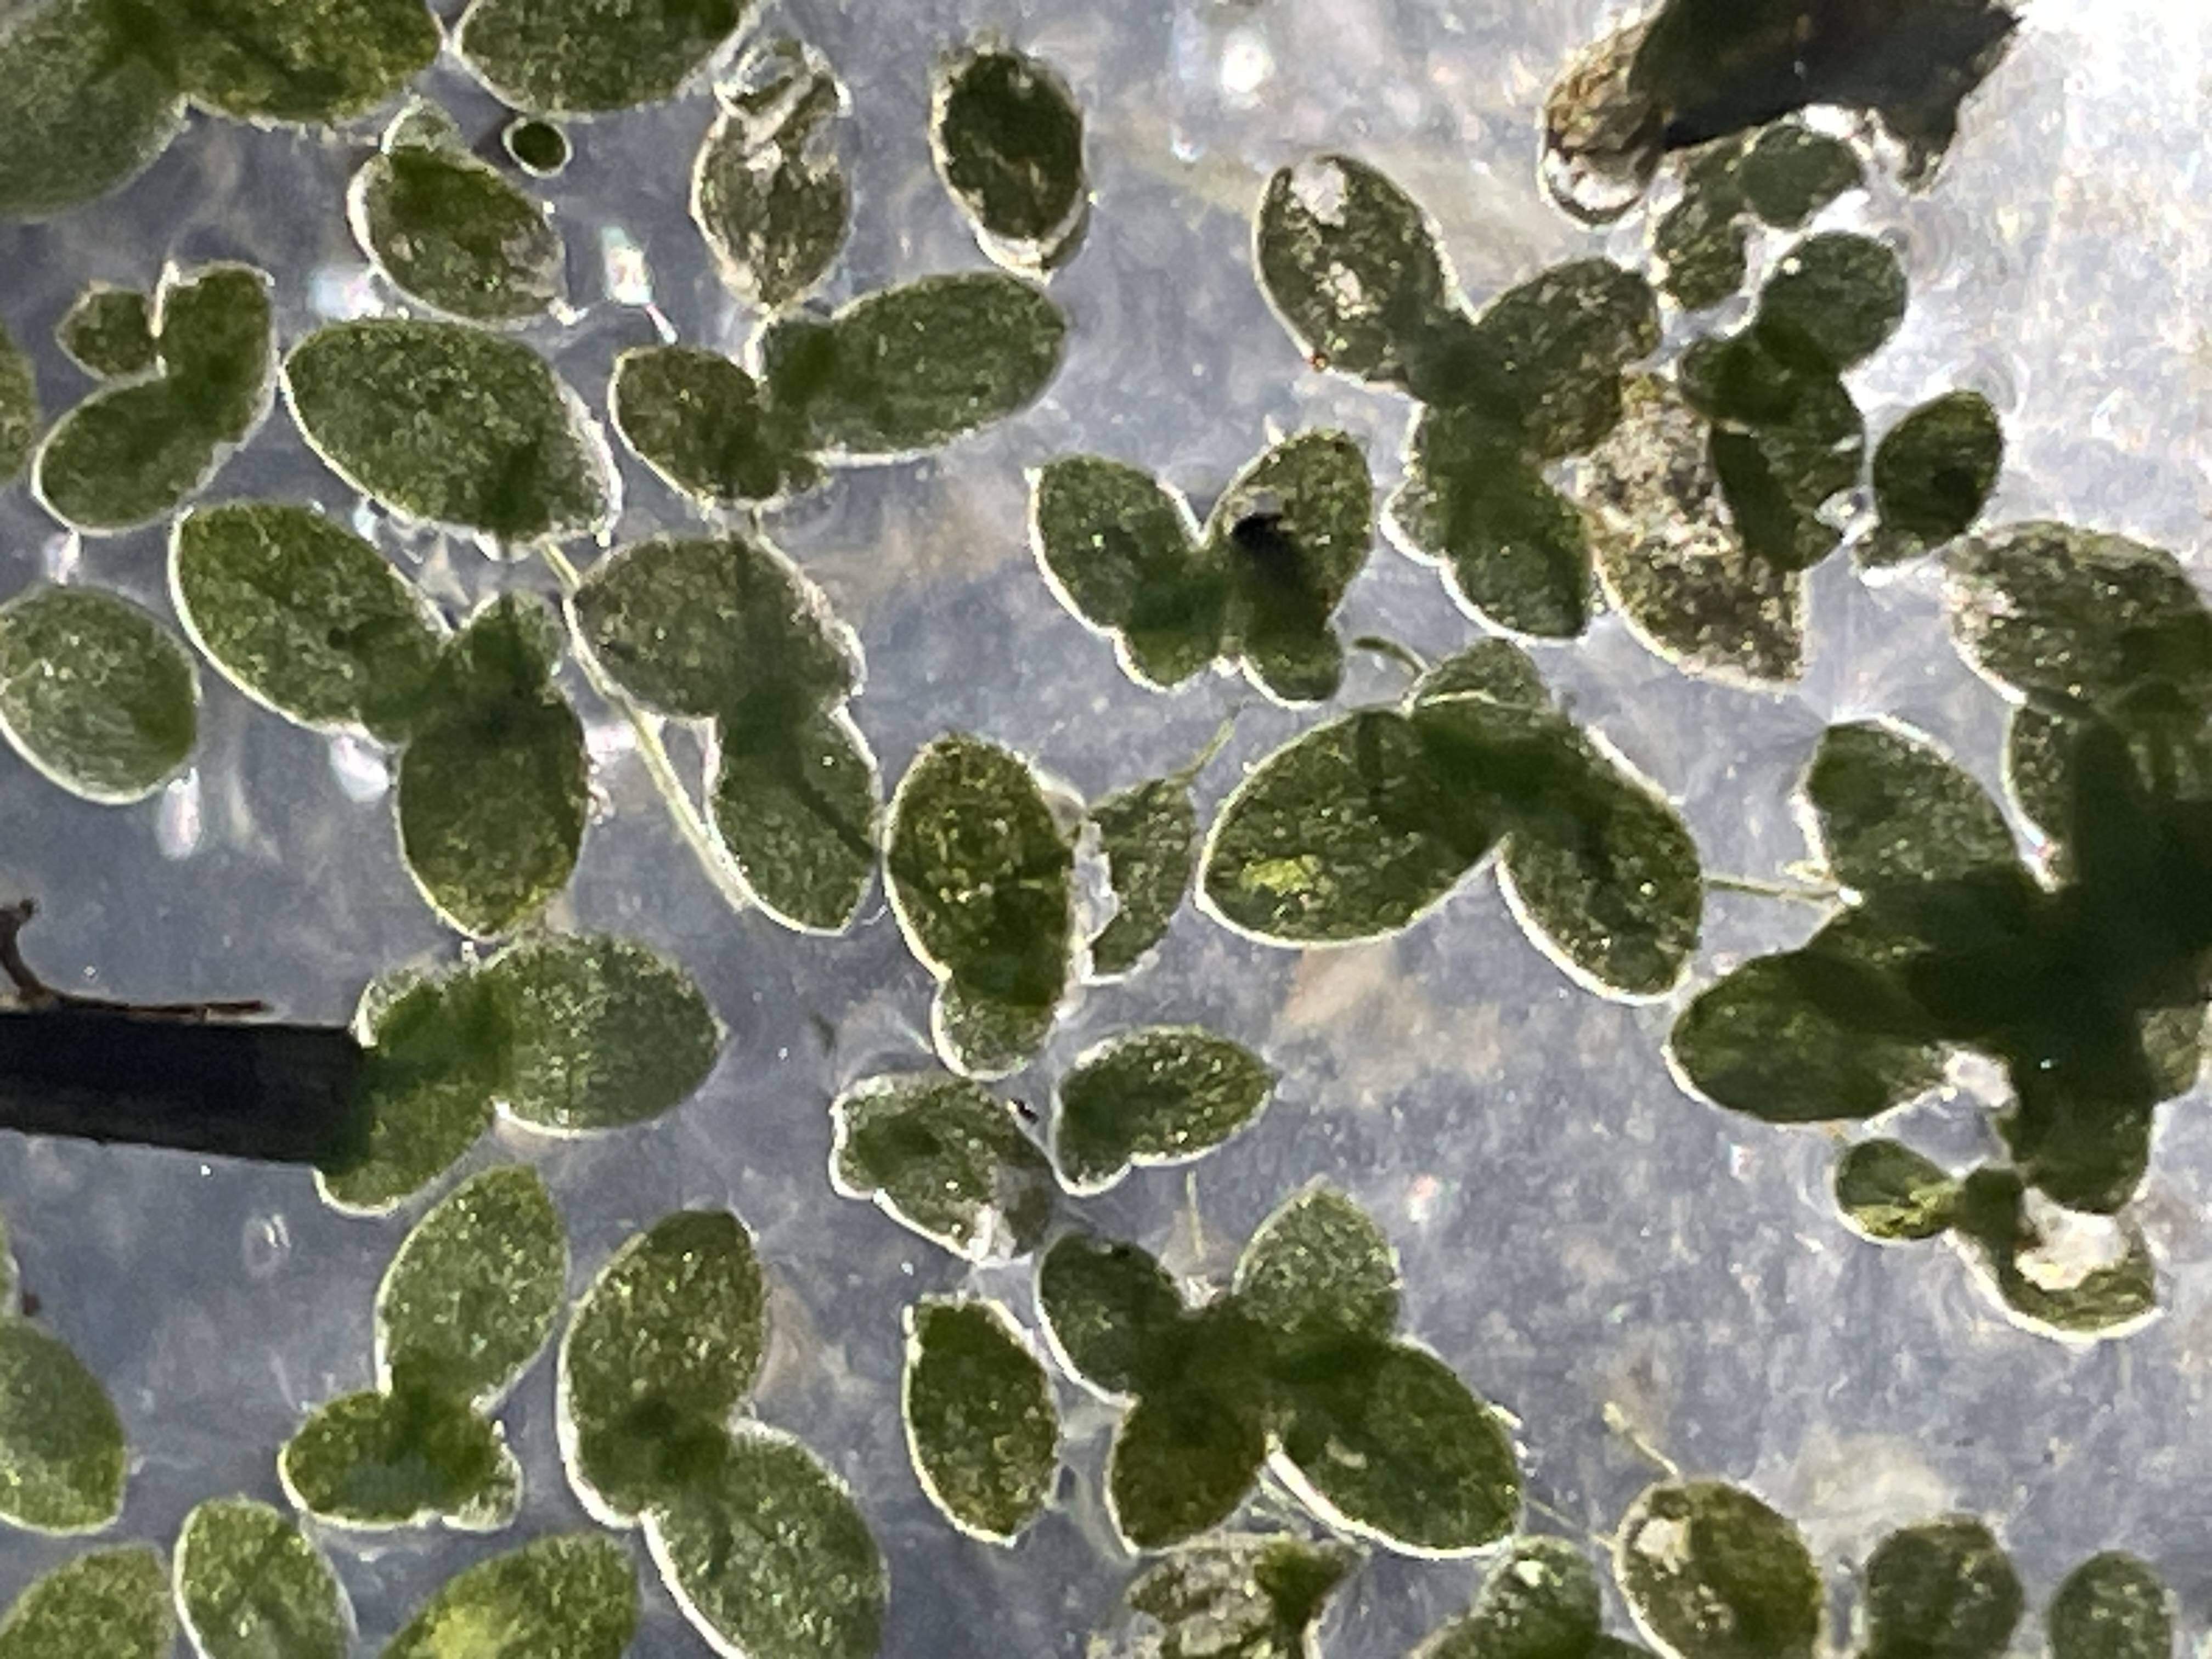
Species: Common Duckweeds (Lemna minor)